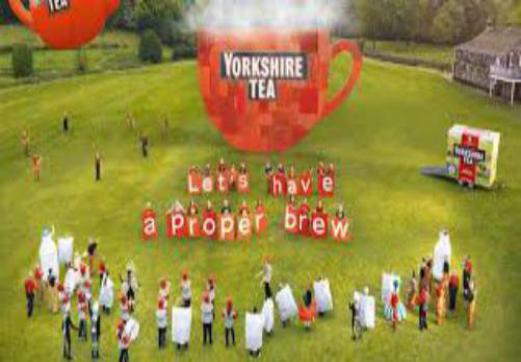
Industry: Food